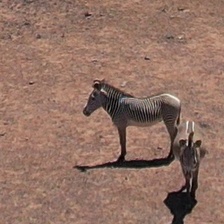
Pose orientation: left